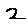
Label: 2